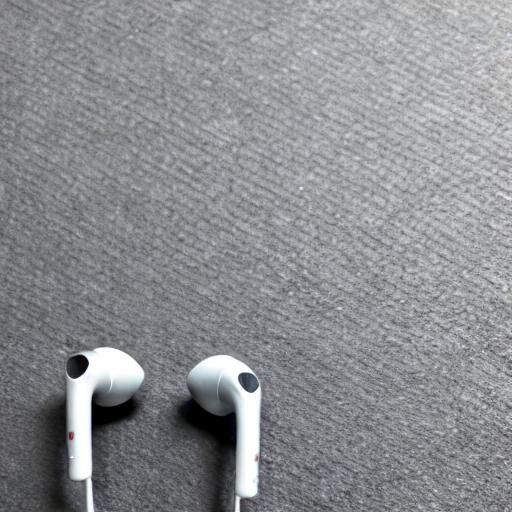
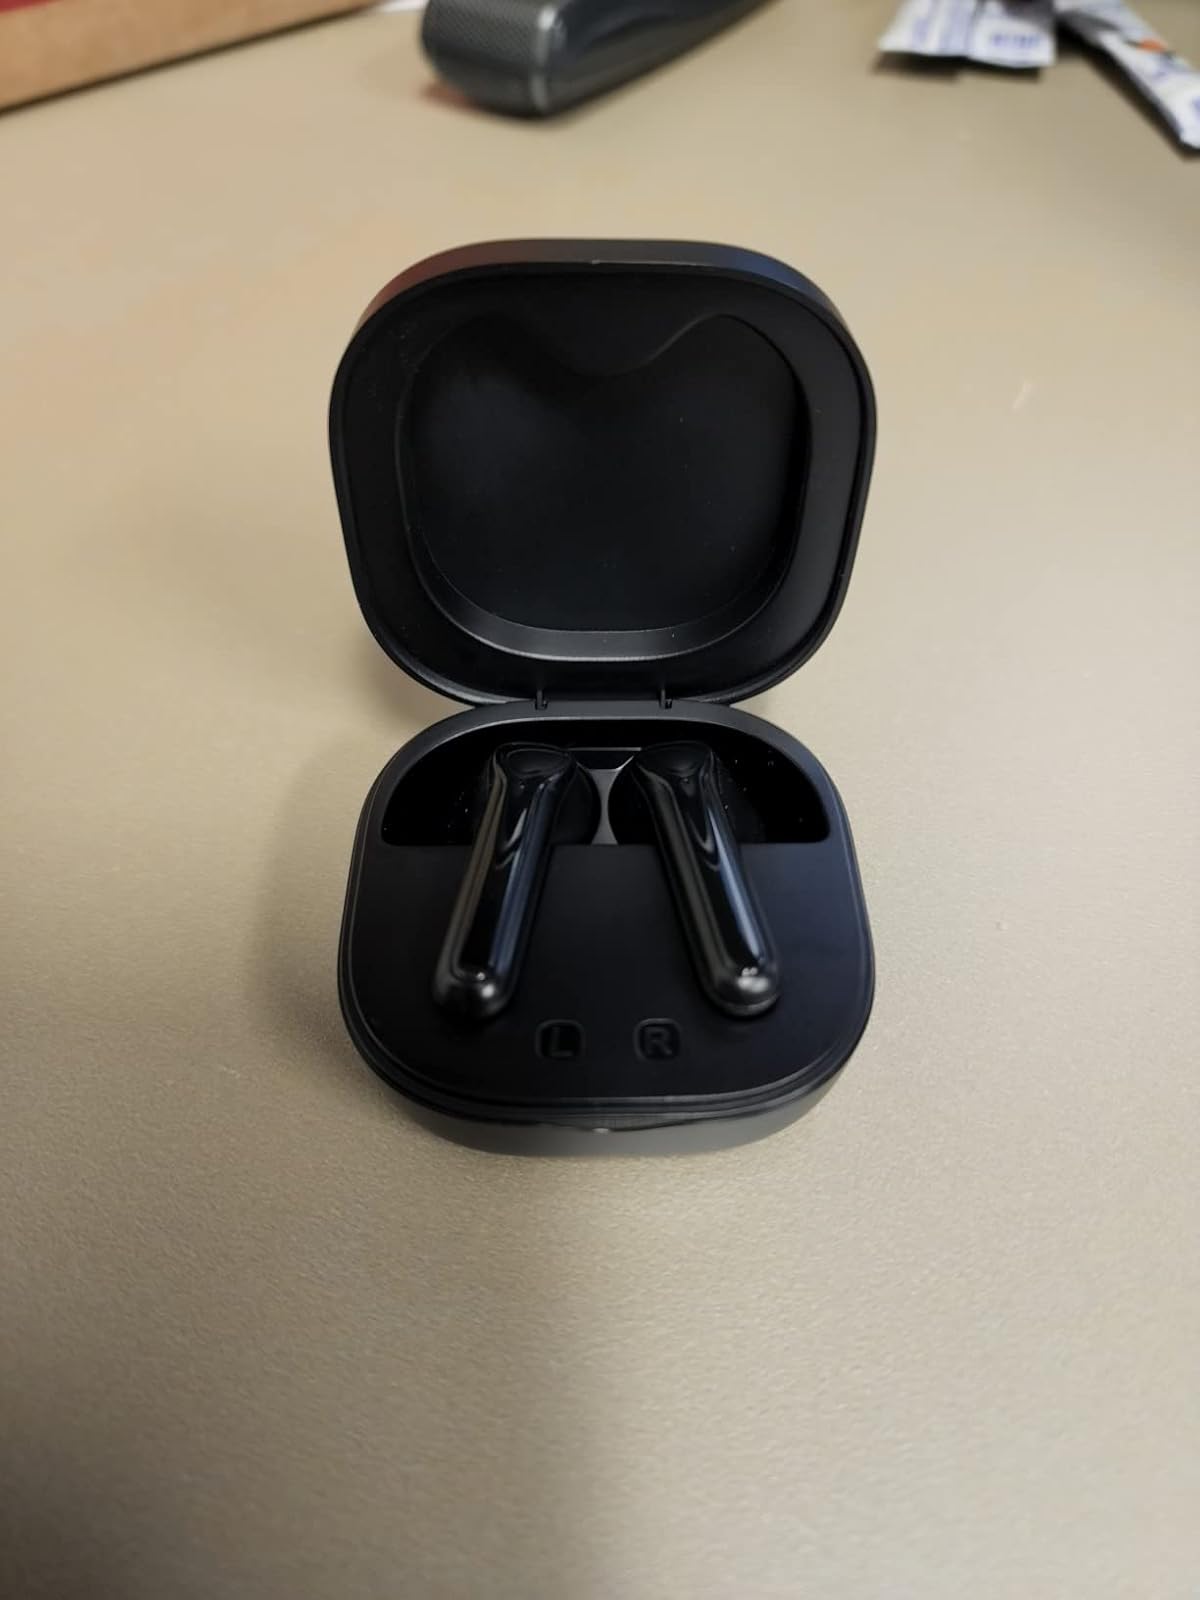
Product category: earbuds
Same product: no